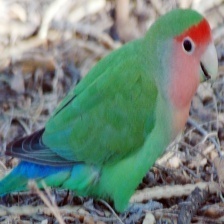
Species: ROSY FACED LOVEBIRD
Scientific name: AGAPORNIS ROSEICOLLIS